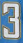
Number: 3